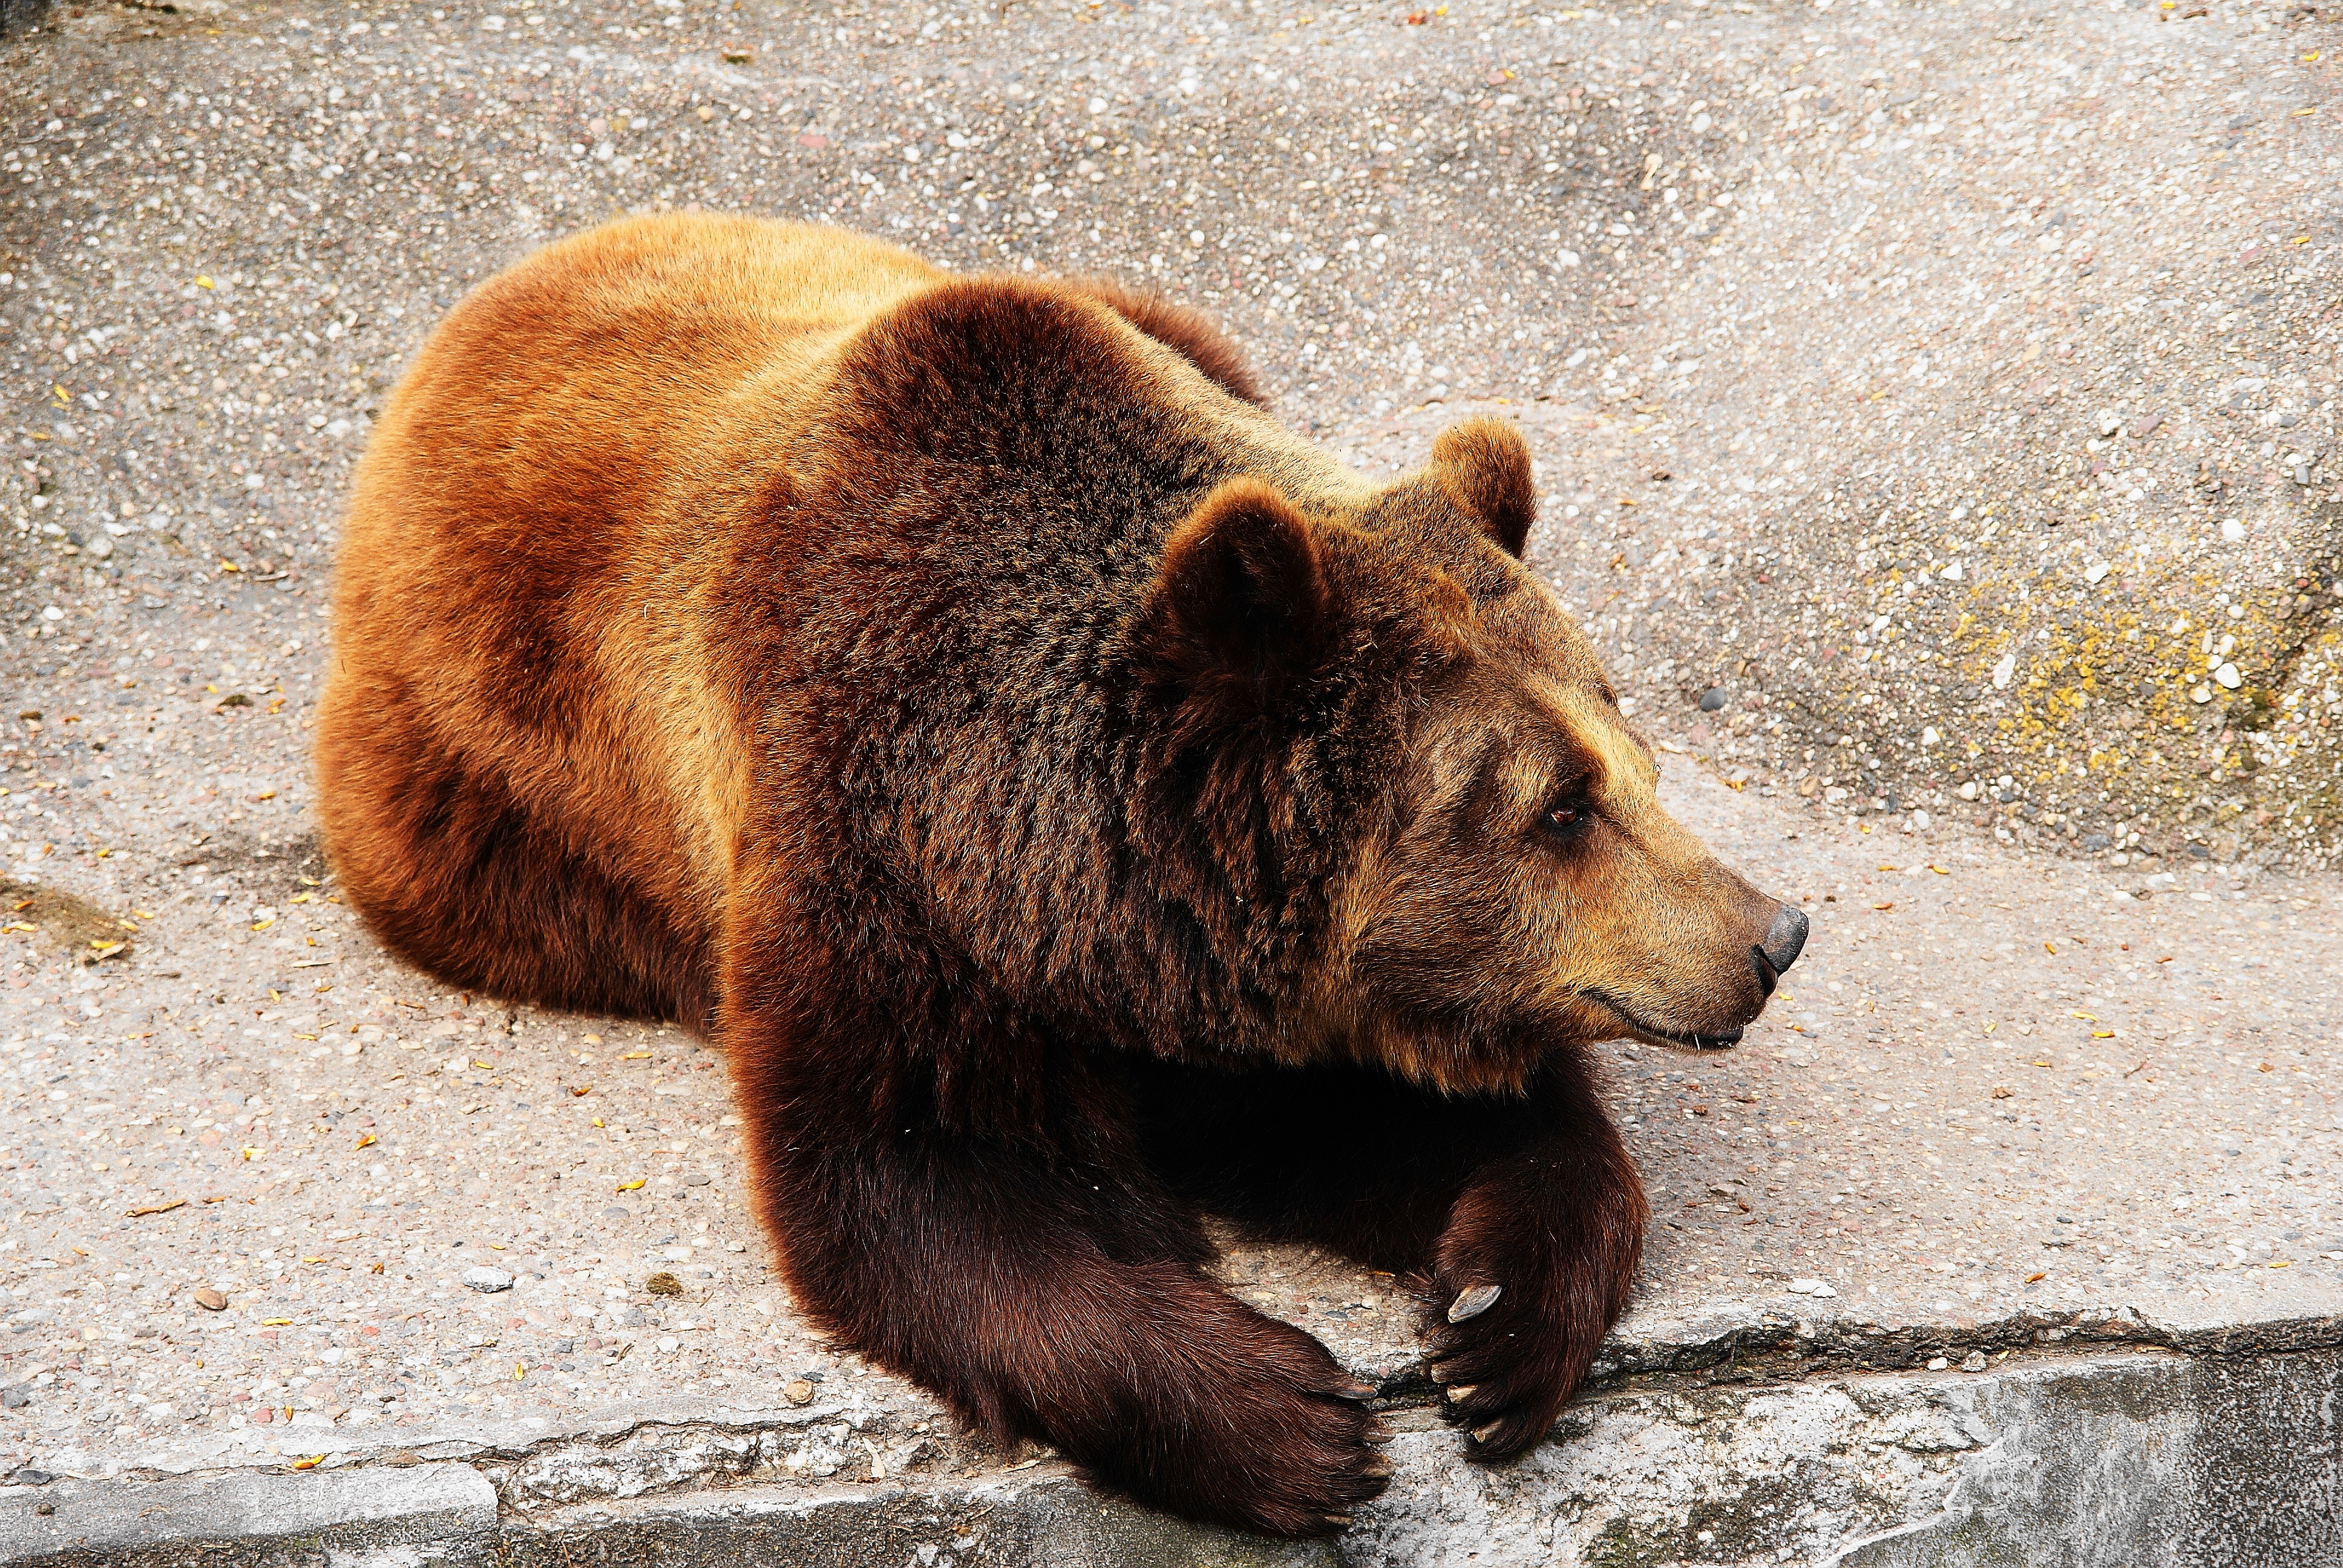
bear, wildlife, zoo, fur, mammal, fauna, brown bear, animals, mammals, vertebrate, the bear, grizzly bear, dog breed group, american black bear